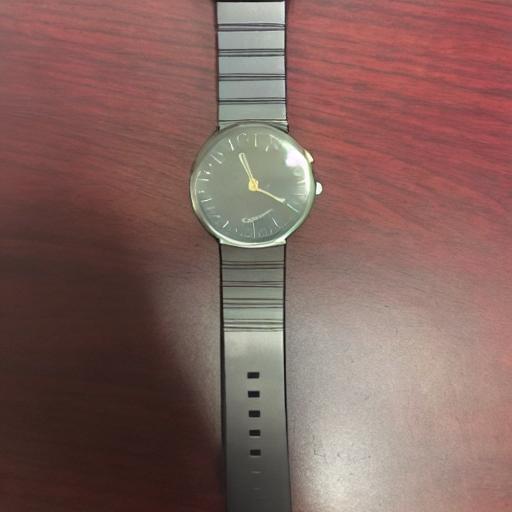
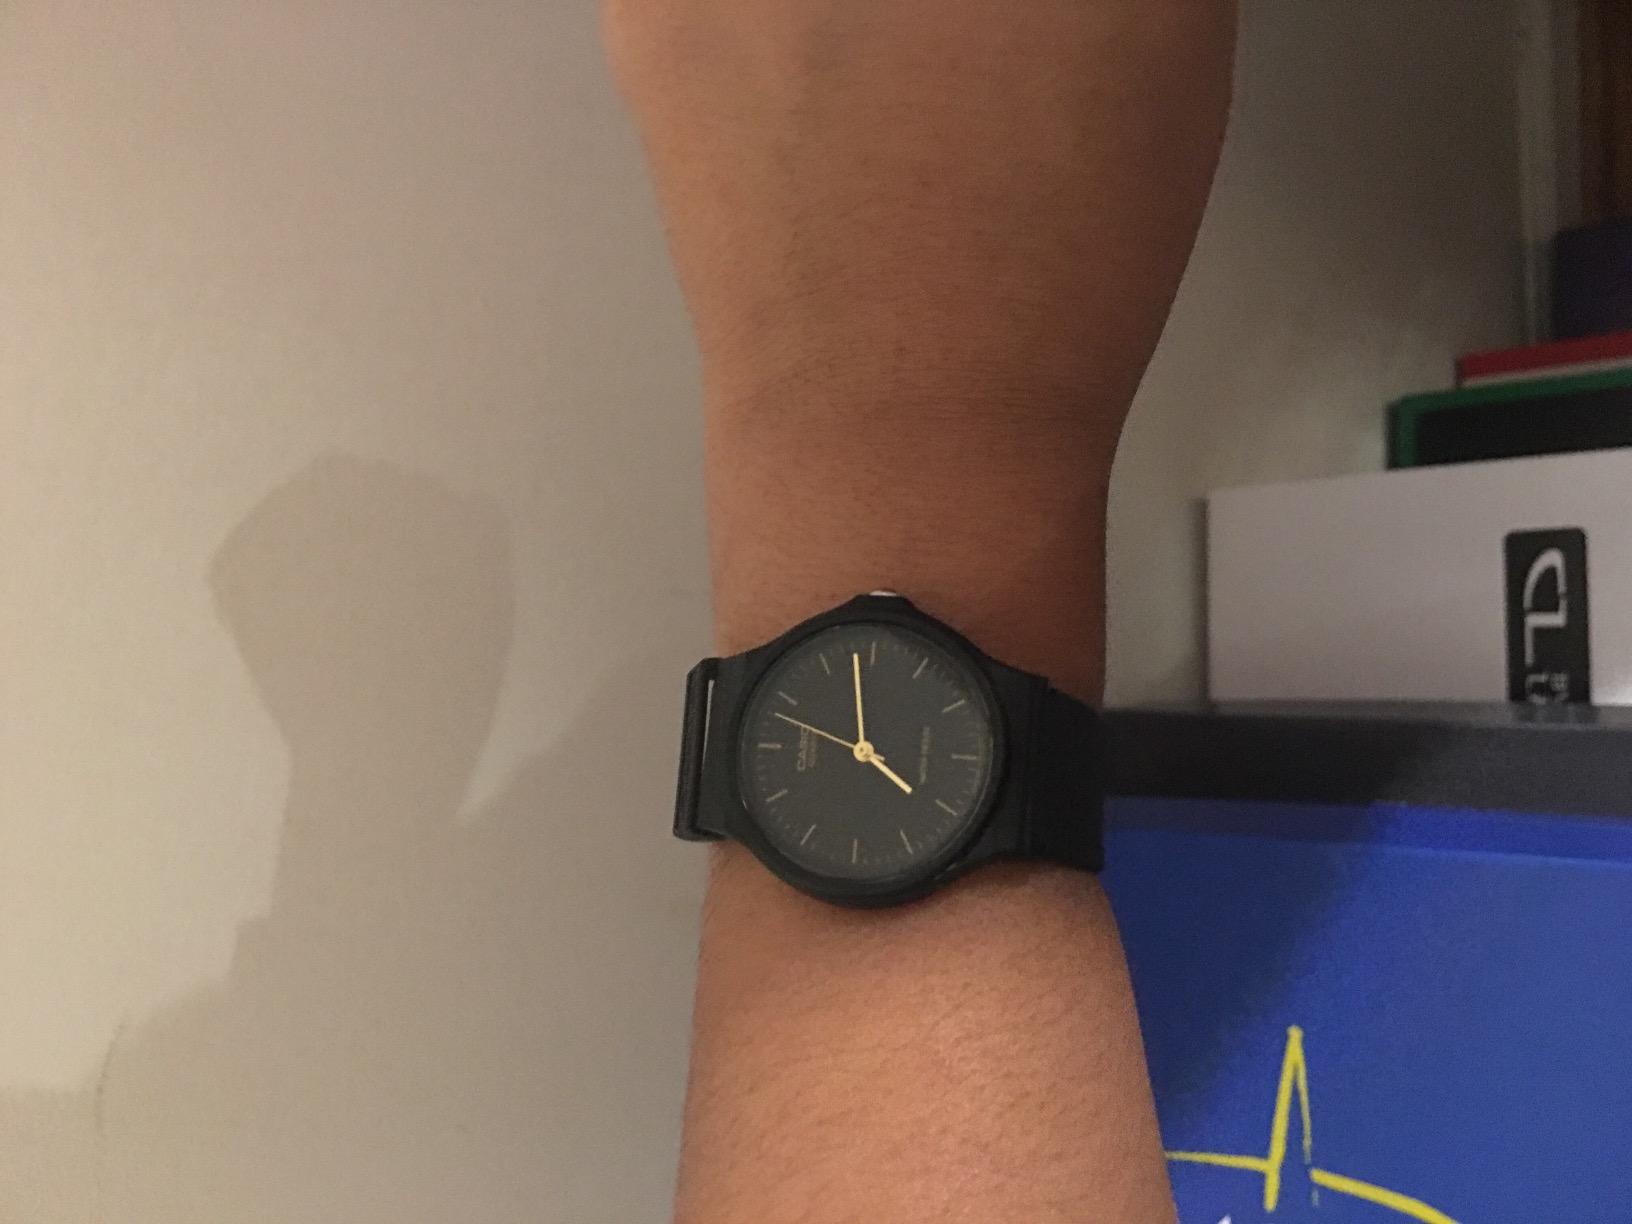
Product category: accessories_watch
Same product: no